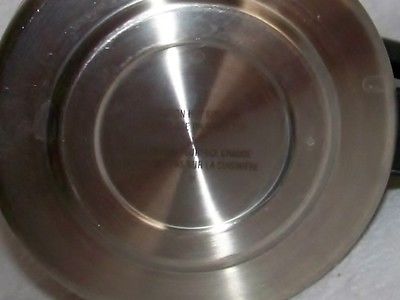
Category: coffee maker